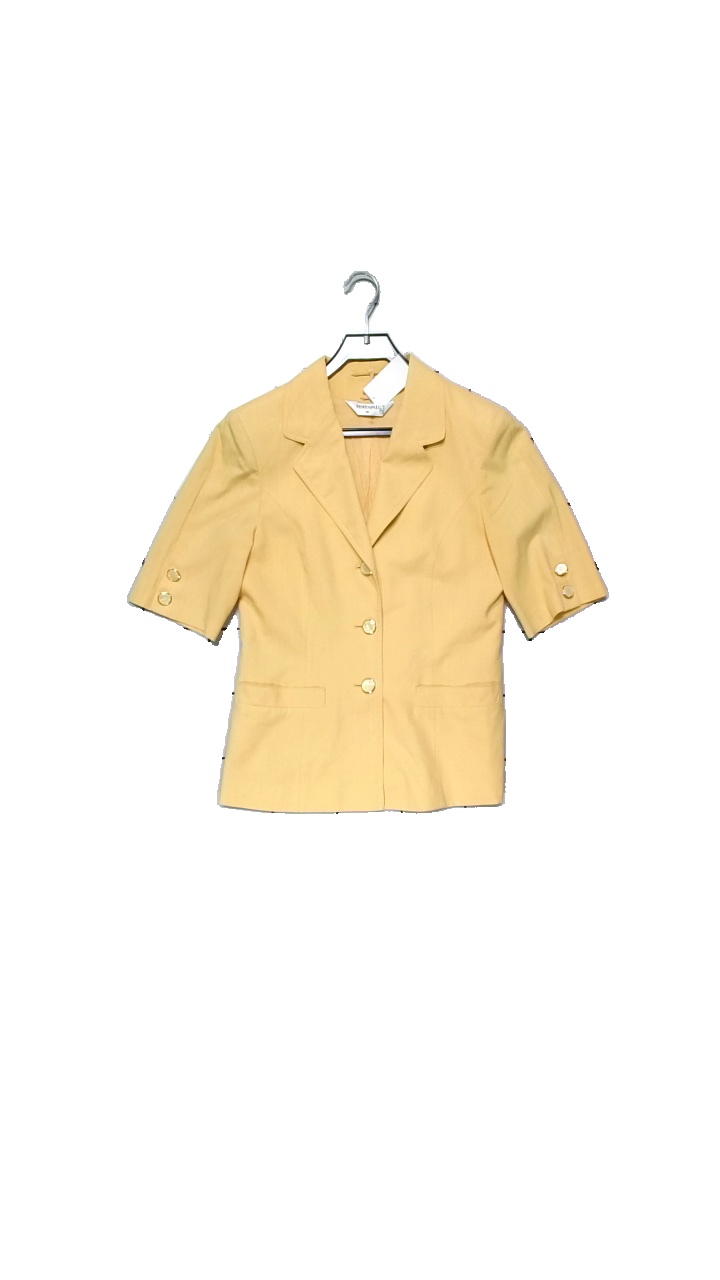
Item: Blazer (Ladies)
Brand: Markwald
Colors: Yellow
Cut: Regular
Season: Summer
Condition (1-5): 3
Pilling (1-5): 4
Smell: Minor
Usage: Reuse
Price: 50-100